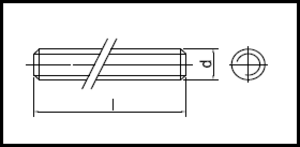
DIN 975
DIN 975
DIN 975
DIN 975 er udgået og erstattet af DIN 976-1 og DIN976-2